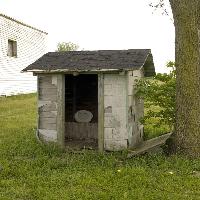
Weather: cloudy or overcast